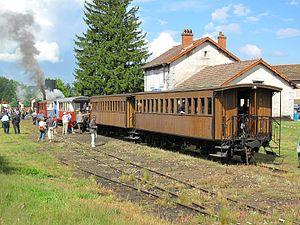
Un train en gare de Raucoules-Brossettes (Haute-Loire), sur le chemin de fer touristique des voies ferrées du Velay le 21 mai 2011.
Le Velay Express, précédemment appelé Voies ferrées du Velay, est un chemin de fer touristique et historique, situé sur les départements de la Haute-Loire et de l'Ardèche. Il est géré par l'association VFV, au statut loi de 1901, qui fait circuler des trains touristiques sur la ligne, à voie métrique, de Raucoules-Brossette à Saint-Agrève, section de l'ancien réseau du Vivarais, en Auvergne. La ligne était auparavant exploitée jusqu'à Dunières, mais cette dernière section a été fermée en 2015.
Avec 426 kilomètres de ligne à l'écartement métrique, le Réseau Breton était l'un des plus importants réseaux ferroviaires secondaires de France. Il a été construit à la fin du XIXᵉ siècle et au début du XXᵉ siècle pour desservir le centre de la Bretagne. Il était composé de cinq lignes déclarées d'intérêt général qui, à partir de Carhaix, centre du réseau, reliaient les villes de Paimpol, Morlaix, Camaret-sur-Mer, Rosporden et La Brohinière. Son exploitation a fait appel en particulier à de puissantes locomotives Mallet. Ce réseau a contribué au développement économique des communes du centre de la Bretagne jusqu'alors isolées p. 11, « Création du Réseau Breton ».